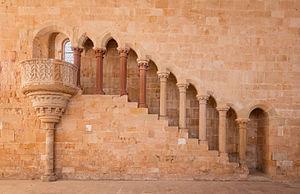
La chaire et l'escalier d'accès du réfectoire du monastère cistercien de Santa María de Huerta, situé dans la commune de Santa María de Huerta dans la province de Soria en Castille-et-León (Espagne). La première pierre du monastère a été posée en 1179 par Alphonse VII et le monastère fut agrandi au XVIe siècle par Charles Quint et Philippe II. Le réfectoire, construit en 1215, est le joyau du monastère et l'un des plus beaux exemples en Europe. La chaire étaient utilisée par les moines pour les lectures durant les repas qui se prenaient en silence. Polski: Schody i ambona w refektarzu cysterskiego klasztoru Santa María de Huerta. Klasztor znajduje się w gminie Santa María de Huerta, w prowincji Soria, w hiszpańskiej wspólnocie autonomicznej Kastylia i León. Kamień węgielny wmurował w 1179 roku król Alfons VII Imperator, a w XVI wieku klasztor został rozbudowany dzięki wsparciu królów Karola V Habsburga i jego syna, Filipa II Habsburga. Zbudowany w 1215 roku refektarz jest perełką klasztoru i jednym z najlepszych przykładów tego typu pomieszczeń w Europie. Ambona była używana przez mnichów do odczytywania ksiąg podczas posiłków. Português: Escada e púlpito do refeitório do mosteiro cisterciense de Santa María de Huerta, província de Sória, Castela e Leão, Espanha. Русский: Испания, Кастилия-и-Леон, Сория, муниципалитет Санта-Мария-де-Уэрта. Лестница и кафедра трапезной цистерцианского монастыря Санта-Мария-де-Уэрта. Первый камень монастыря заложил король Альфонсо VII Император в 1179г. Монастырь расширен в XVIв., благодаря помощи королей Карла V (Карлоса I) и Филиппа II. Трапезная, построенная в 1215г., является жемчужиной монастыря и одной из лучших в Европе. Кафедра использовалась монахом для чтения во время приёмов пищи.
En histoire de l'art, l'art roman est la période qui s'étend du début du XIᵉ siècle à la seconde moitié du XIIᵉ siècle, entre l'art préroman et l'art gothique, en Europe. L'expression « art roman » est forgée en 1818 par l'archéologue français Charles de Gerville et passe dans l'usage courant à partir de 1835.
L’abbaye de Huerta est une abbaye, anciennement cistercienne, aujourd'hui trappiste, située à Santa María de Huerta.